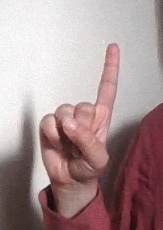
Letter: bb